Sir Vincent Corbet, 1st Baronet

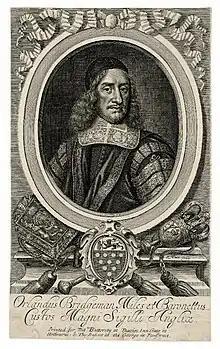
Orlando Bridgeman, portrayed in later life as a distinguished judge. Bridgeman criticised Corbet's initial refusal to advance into Cheshire.

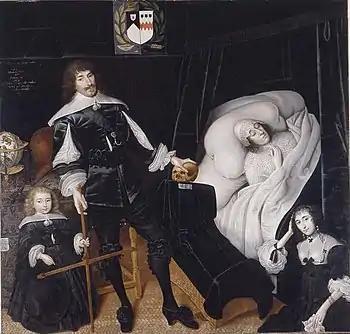
Sir Thomas Aston, 1st Baronet (1600-45), at the deathbed of his first wife, painted by John Souch (c. 1593–1646). Aston was Corbet's comrade in arms in 1643.

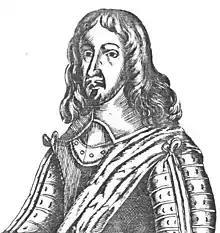
Major General Sir William Brereton, the chief commander of Parliamentarian forces in Cheshire and a major supporter of the Shropshire committee.

Chester was a vital Royalist stronghold, allowing the King to draw on supplies and reinforcements from Ireland, but the county was largely Parliamentarian in allegiance. The attempt to use Shropshire troops in Cheshire was dogged from the start by rivalries and poor communications. Orlando Bridgeman, the chief justice and effective deputy governor of Chester, rehearsed these problems in a letter to Sir Francis Ottley on 20 January: Corbet, he complained, had been instructed to advance from Whitchurch, Shropshire to Tarporley, well inside Cheshire, but had refused on the grounds that his force was too small. Bridgeman urged Ottley to appeal to the Shropshire gentry for reinforcements, as he believed an attack by Sir William Brereton, the main Parliamentarian commander in the region, imminent. However, John Harrington, a relative of Ottley, made clear the hopelessness of such a recruitment strategy in a letter of 25 January: